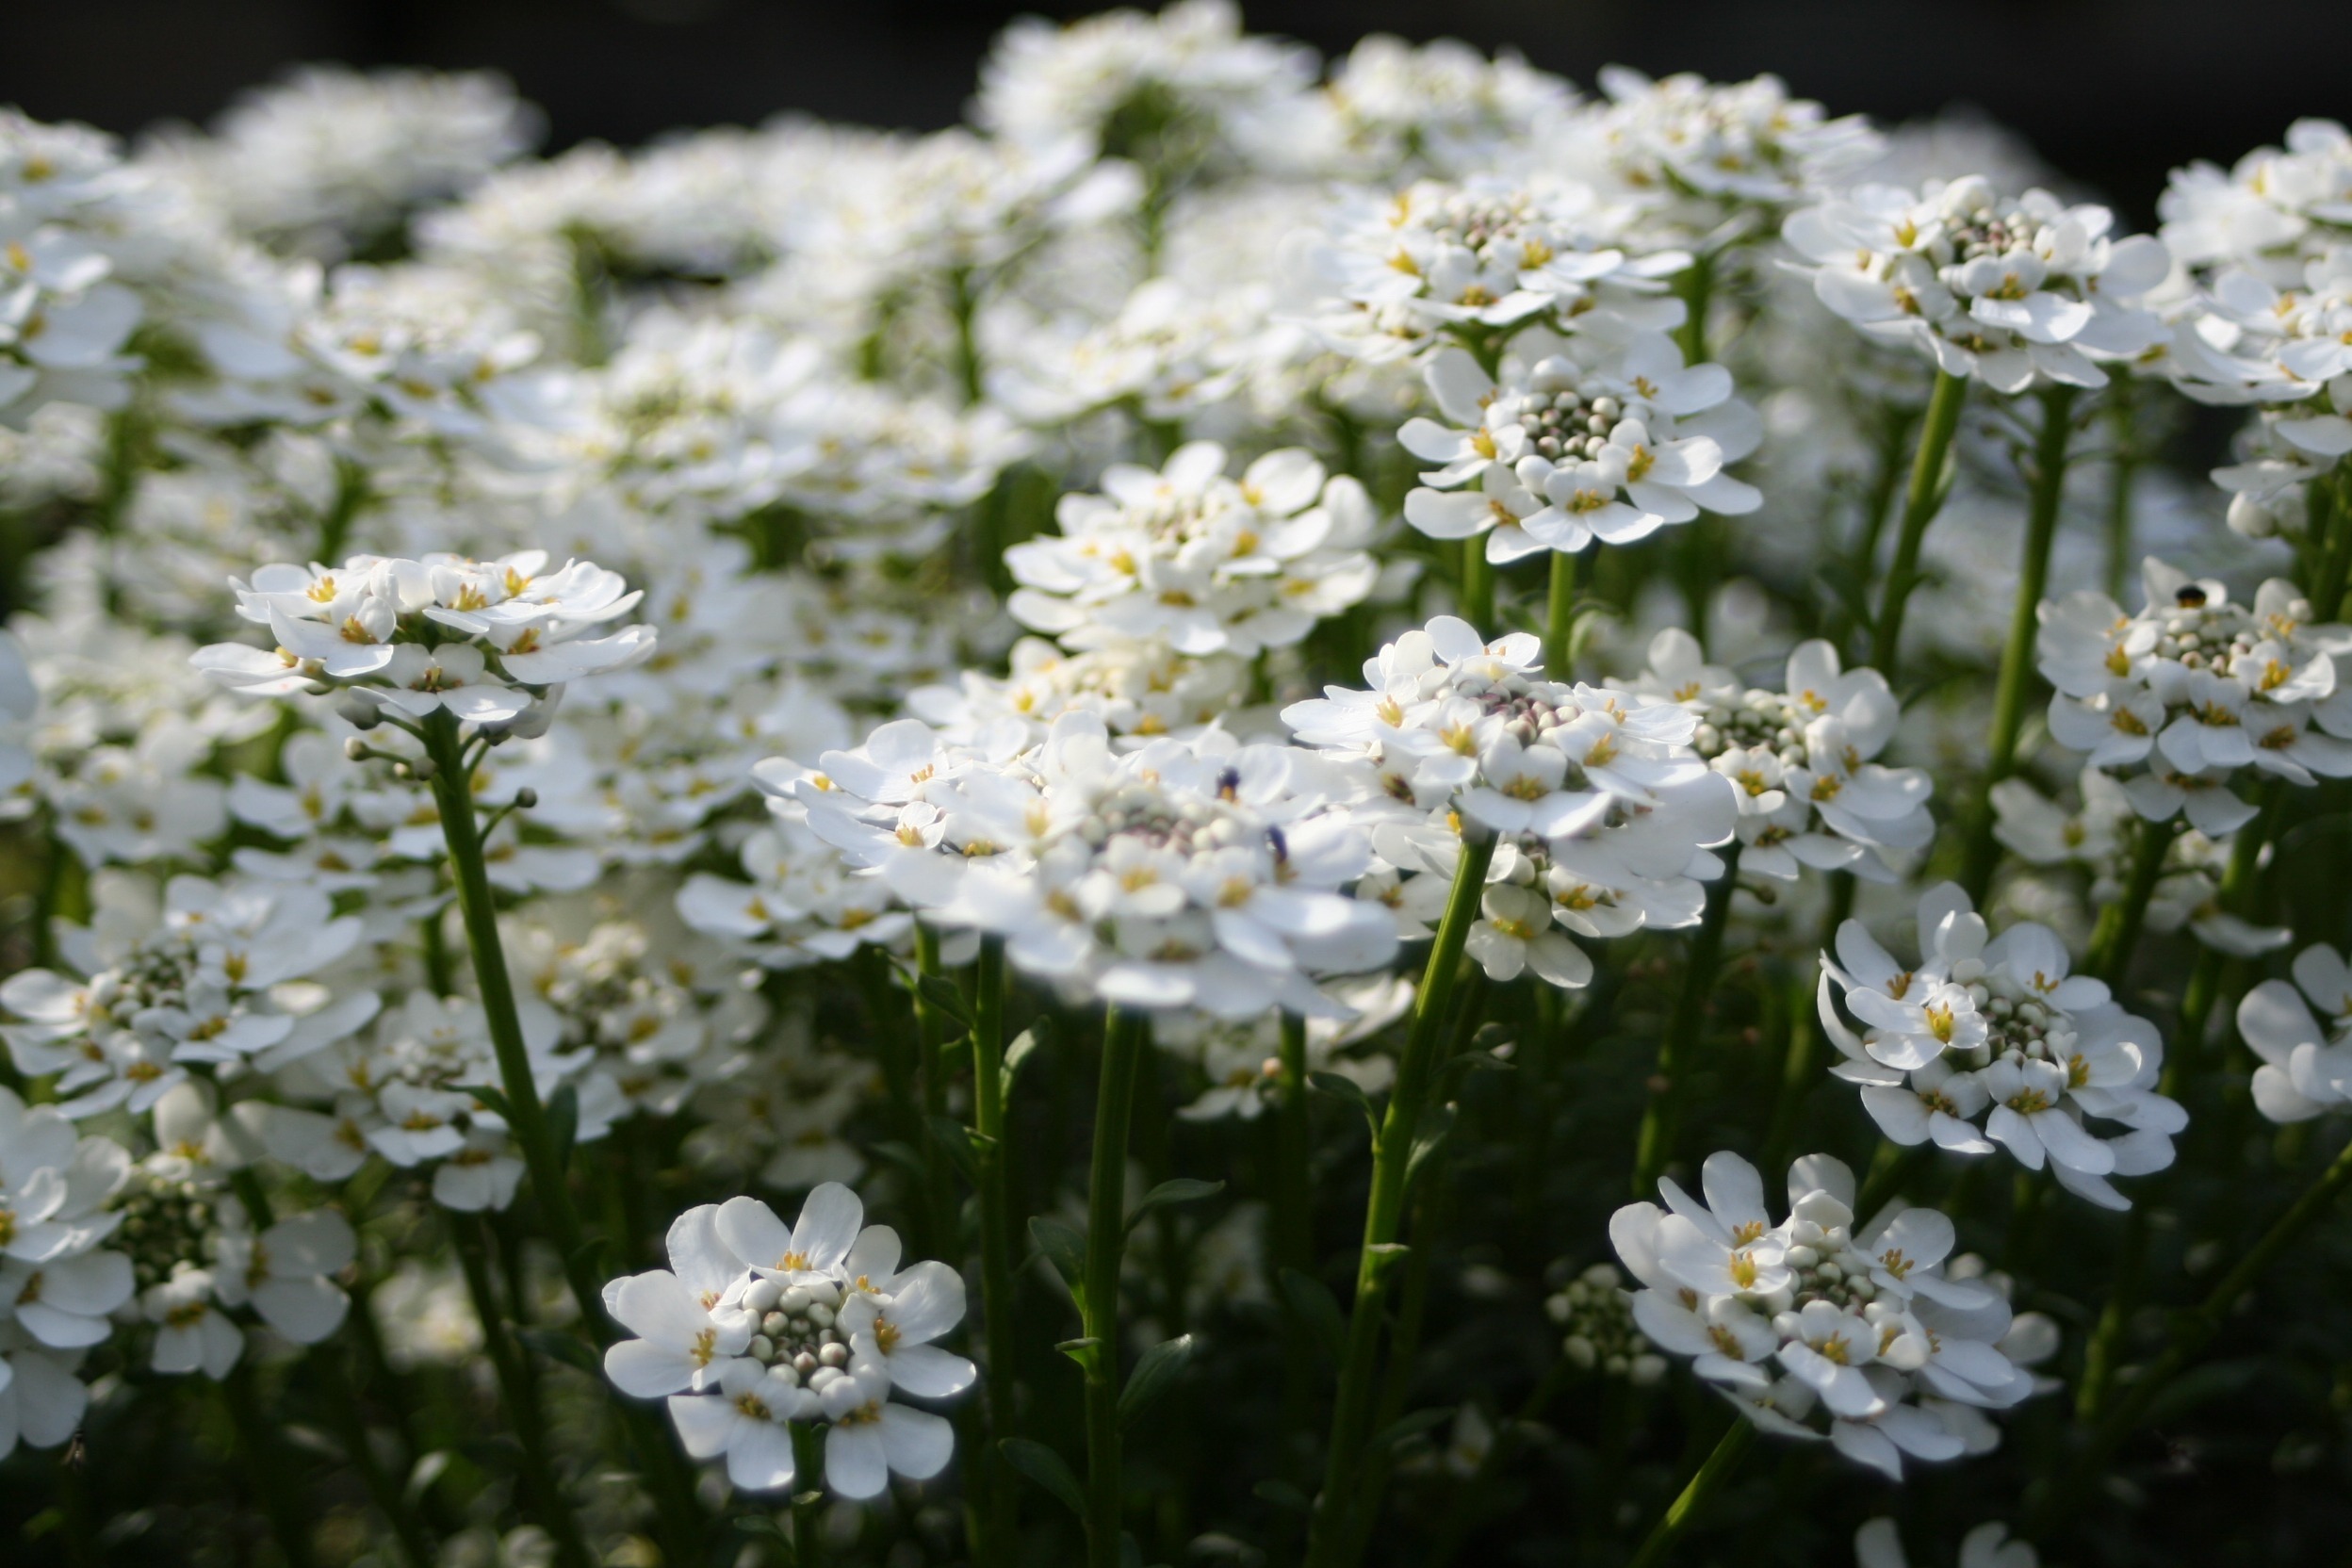
nature, blossom, plant, white, flower, herb, produce, flora, wildflower, flowers, candytuft, yarrow, flowering plant, daisy family, summer flower, oxeye daisy, land plant, chamaemelum nobile, marguerite daisy, tanacetum parthenium, evergreen candytuft